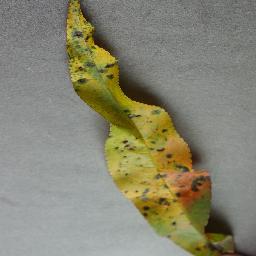
Label: Peach___Bacterial_spot